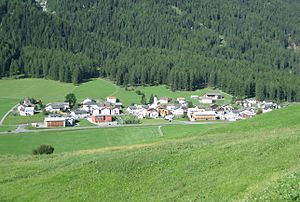
Val Müstair / Galleri
Val Müstair er den østligste dal i Schweiz og udgør en selvstyrende kreds og en kommune i kantonen Graubünden. Dalen ligger på sydøstsiden af Alpernes hovedkam, så den fra Schweiz kun er tilgængelig via Fuornpasset fra Engadin. Geografisk kan Val Müstair siges at høre til Vinschgau i Sydtyrol. Dalens flod, Rom, løber til Etsch i øvre Vinschgau. Nederst i dalen Val Müstair ligger også en sydtyrolsk kommune.